Richard Butler (singer)

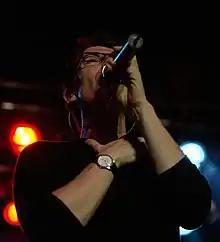
Butler performing live in 2006

Richard Lofthouse Butler (born 5 June 1956) is an English singer and songwriter. Butler came to prominence in the early 1980s as lead vocalist of the rock band the Psychedelic Furs and went on to found the alternative rock band Love Spit Love in the early 1990s, during a hiatus of the Psychedelic Furs. Butler began his solo career in 2006, while still being a member of the Psychedelic Furs, releasing the self-titled studio album "Richard Butler".